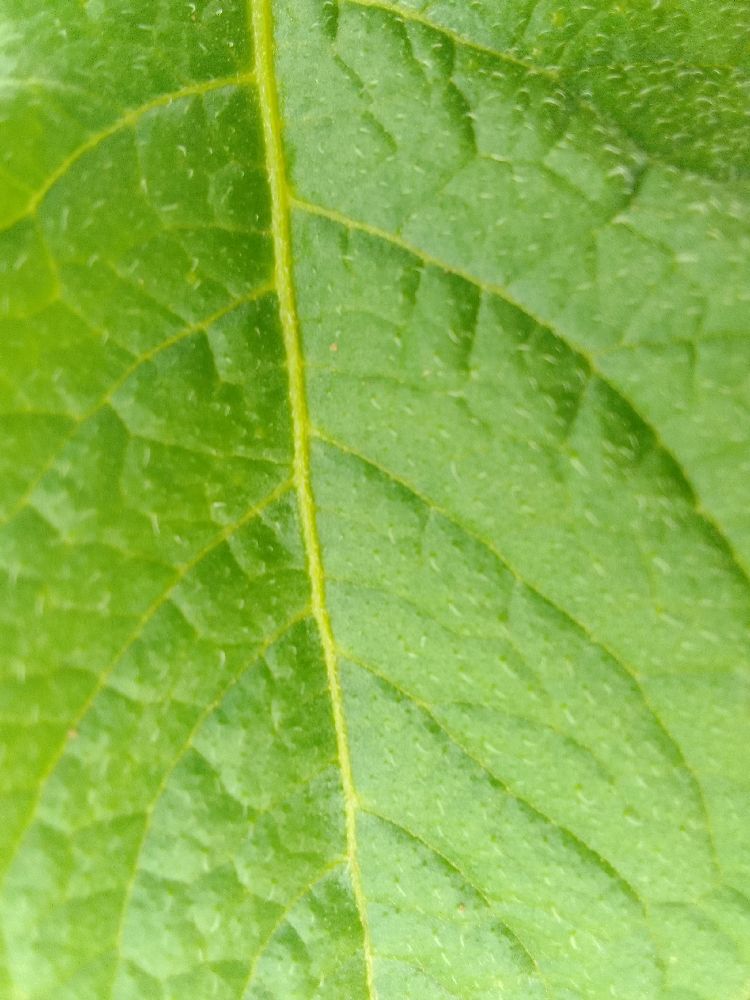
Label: Healthy